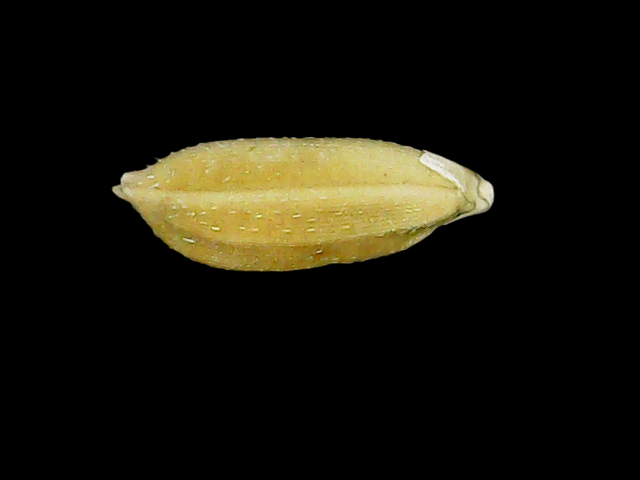
Rice variety: Bd95